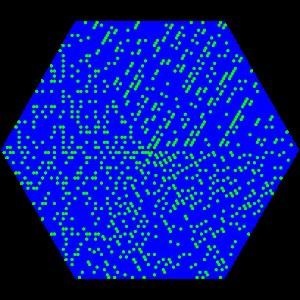
En mathématiques, la spirale d'Ulam, ou spirale des nombres premiers est une méthode simple pour la représentation des nombres premiers qui révèle un motif qui n'a jamais été pleinement expliqué. Elle fut découverte par le mathématicien Stanislaw Marcin Ulam, lors d'une conférence scientifique en 1963.